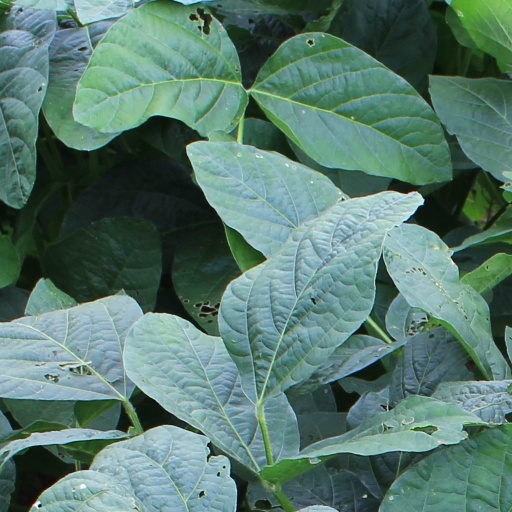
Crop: soybean